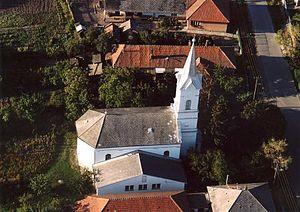
Vámosújfalu est un village et une commune du comitat de Borsod-Abaúj-Zemplén en Hongrie.